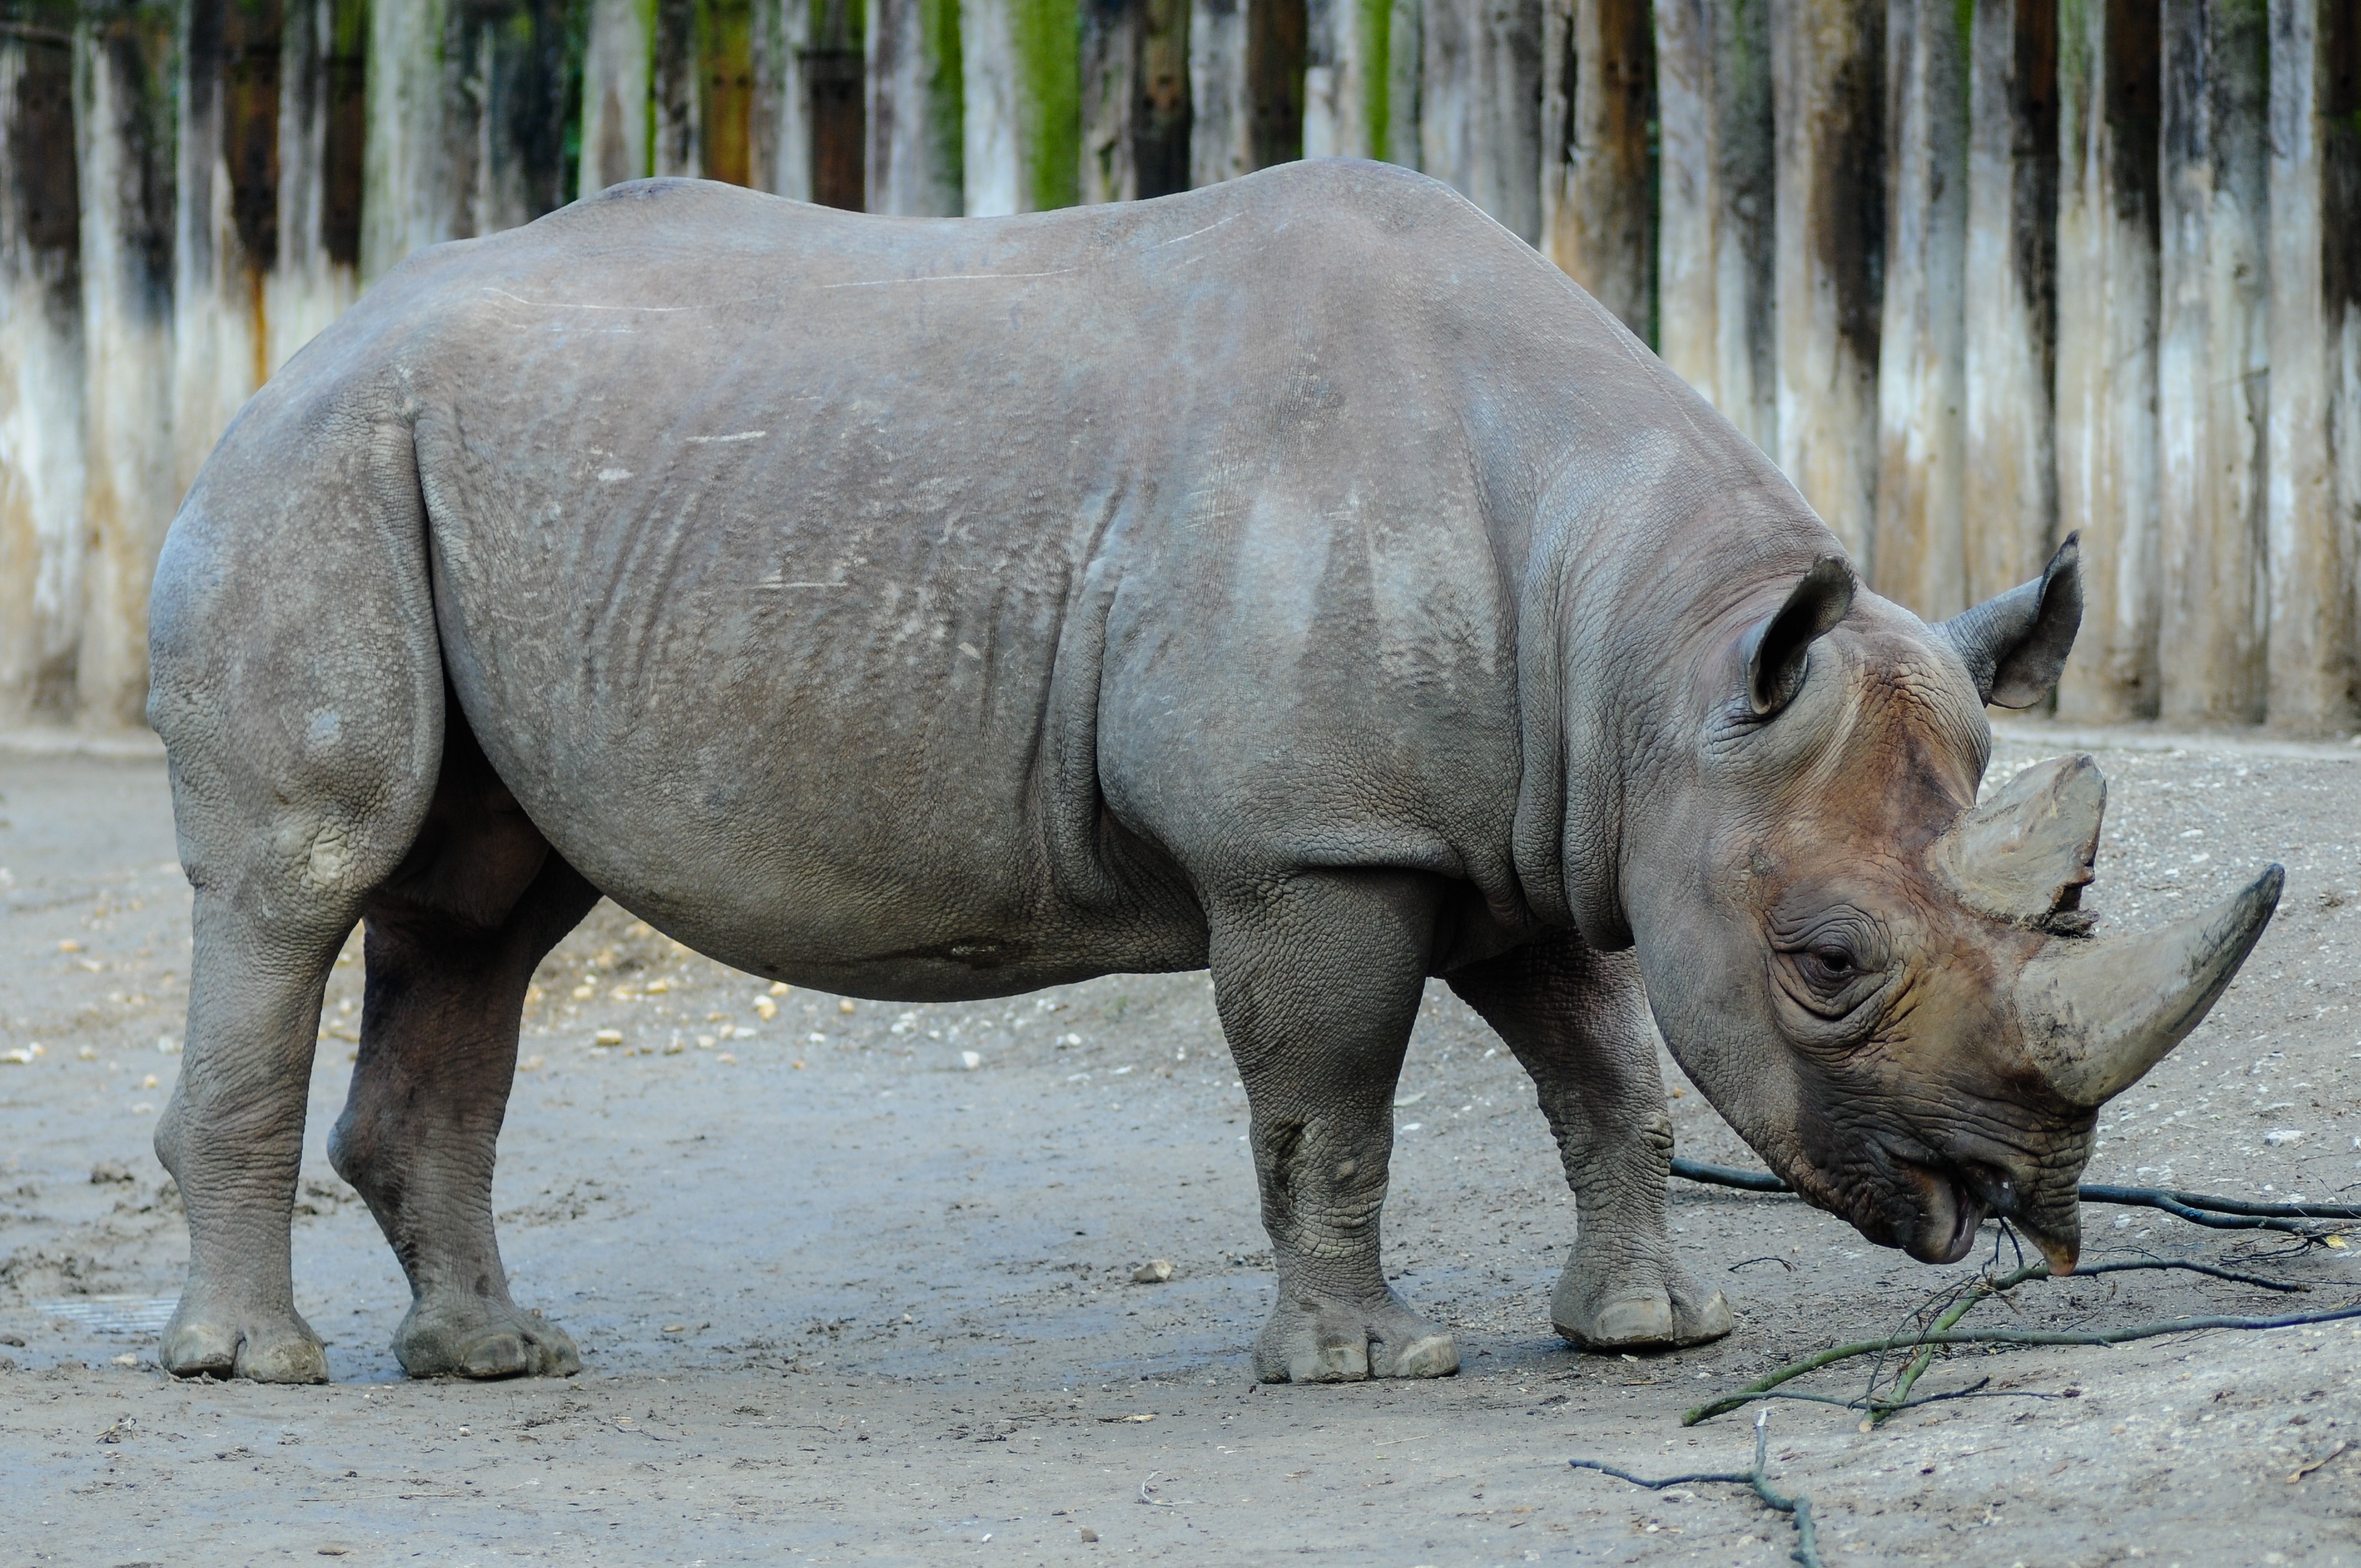
animal, wildlife, wild, zoo, africa, mammal, fauna, rhino, rhinoceros, animals, animal world, safari, black mulberry